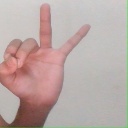
अक्षर: ण